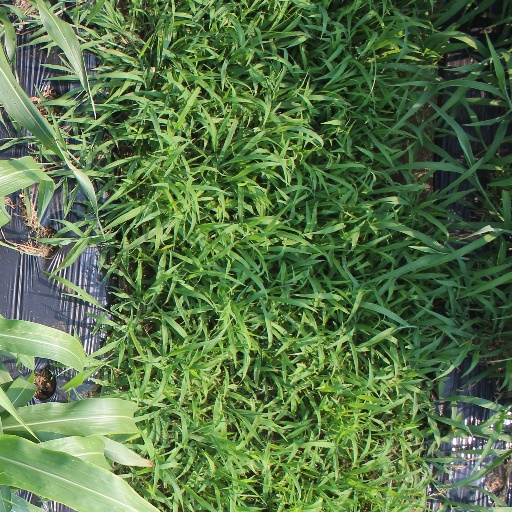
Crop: sorghum